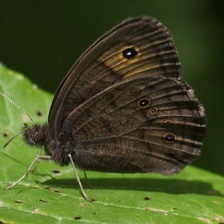
Species: COMMON WOOD-NYMPH
Butterfly family (ImageNet category): ringlet